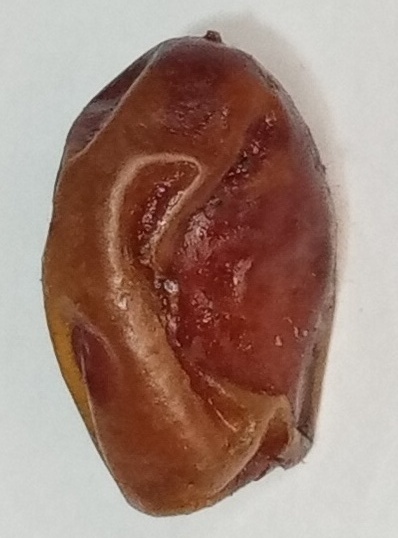
Variety: aseel
Size: medium
Grade: grade-1